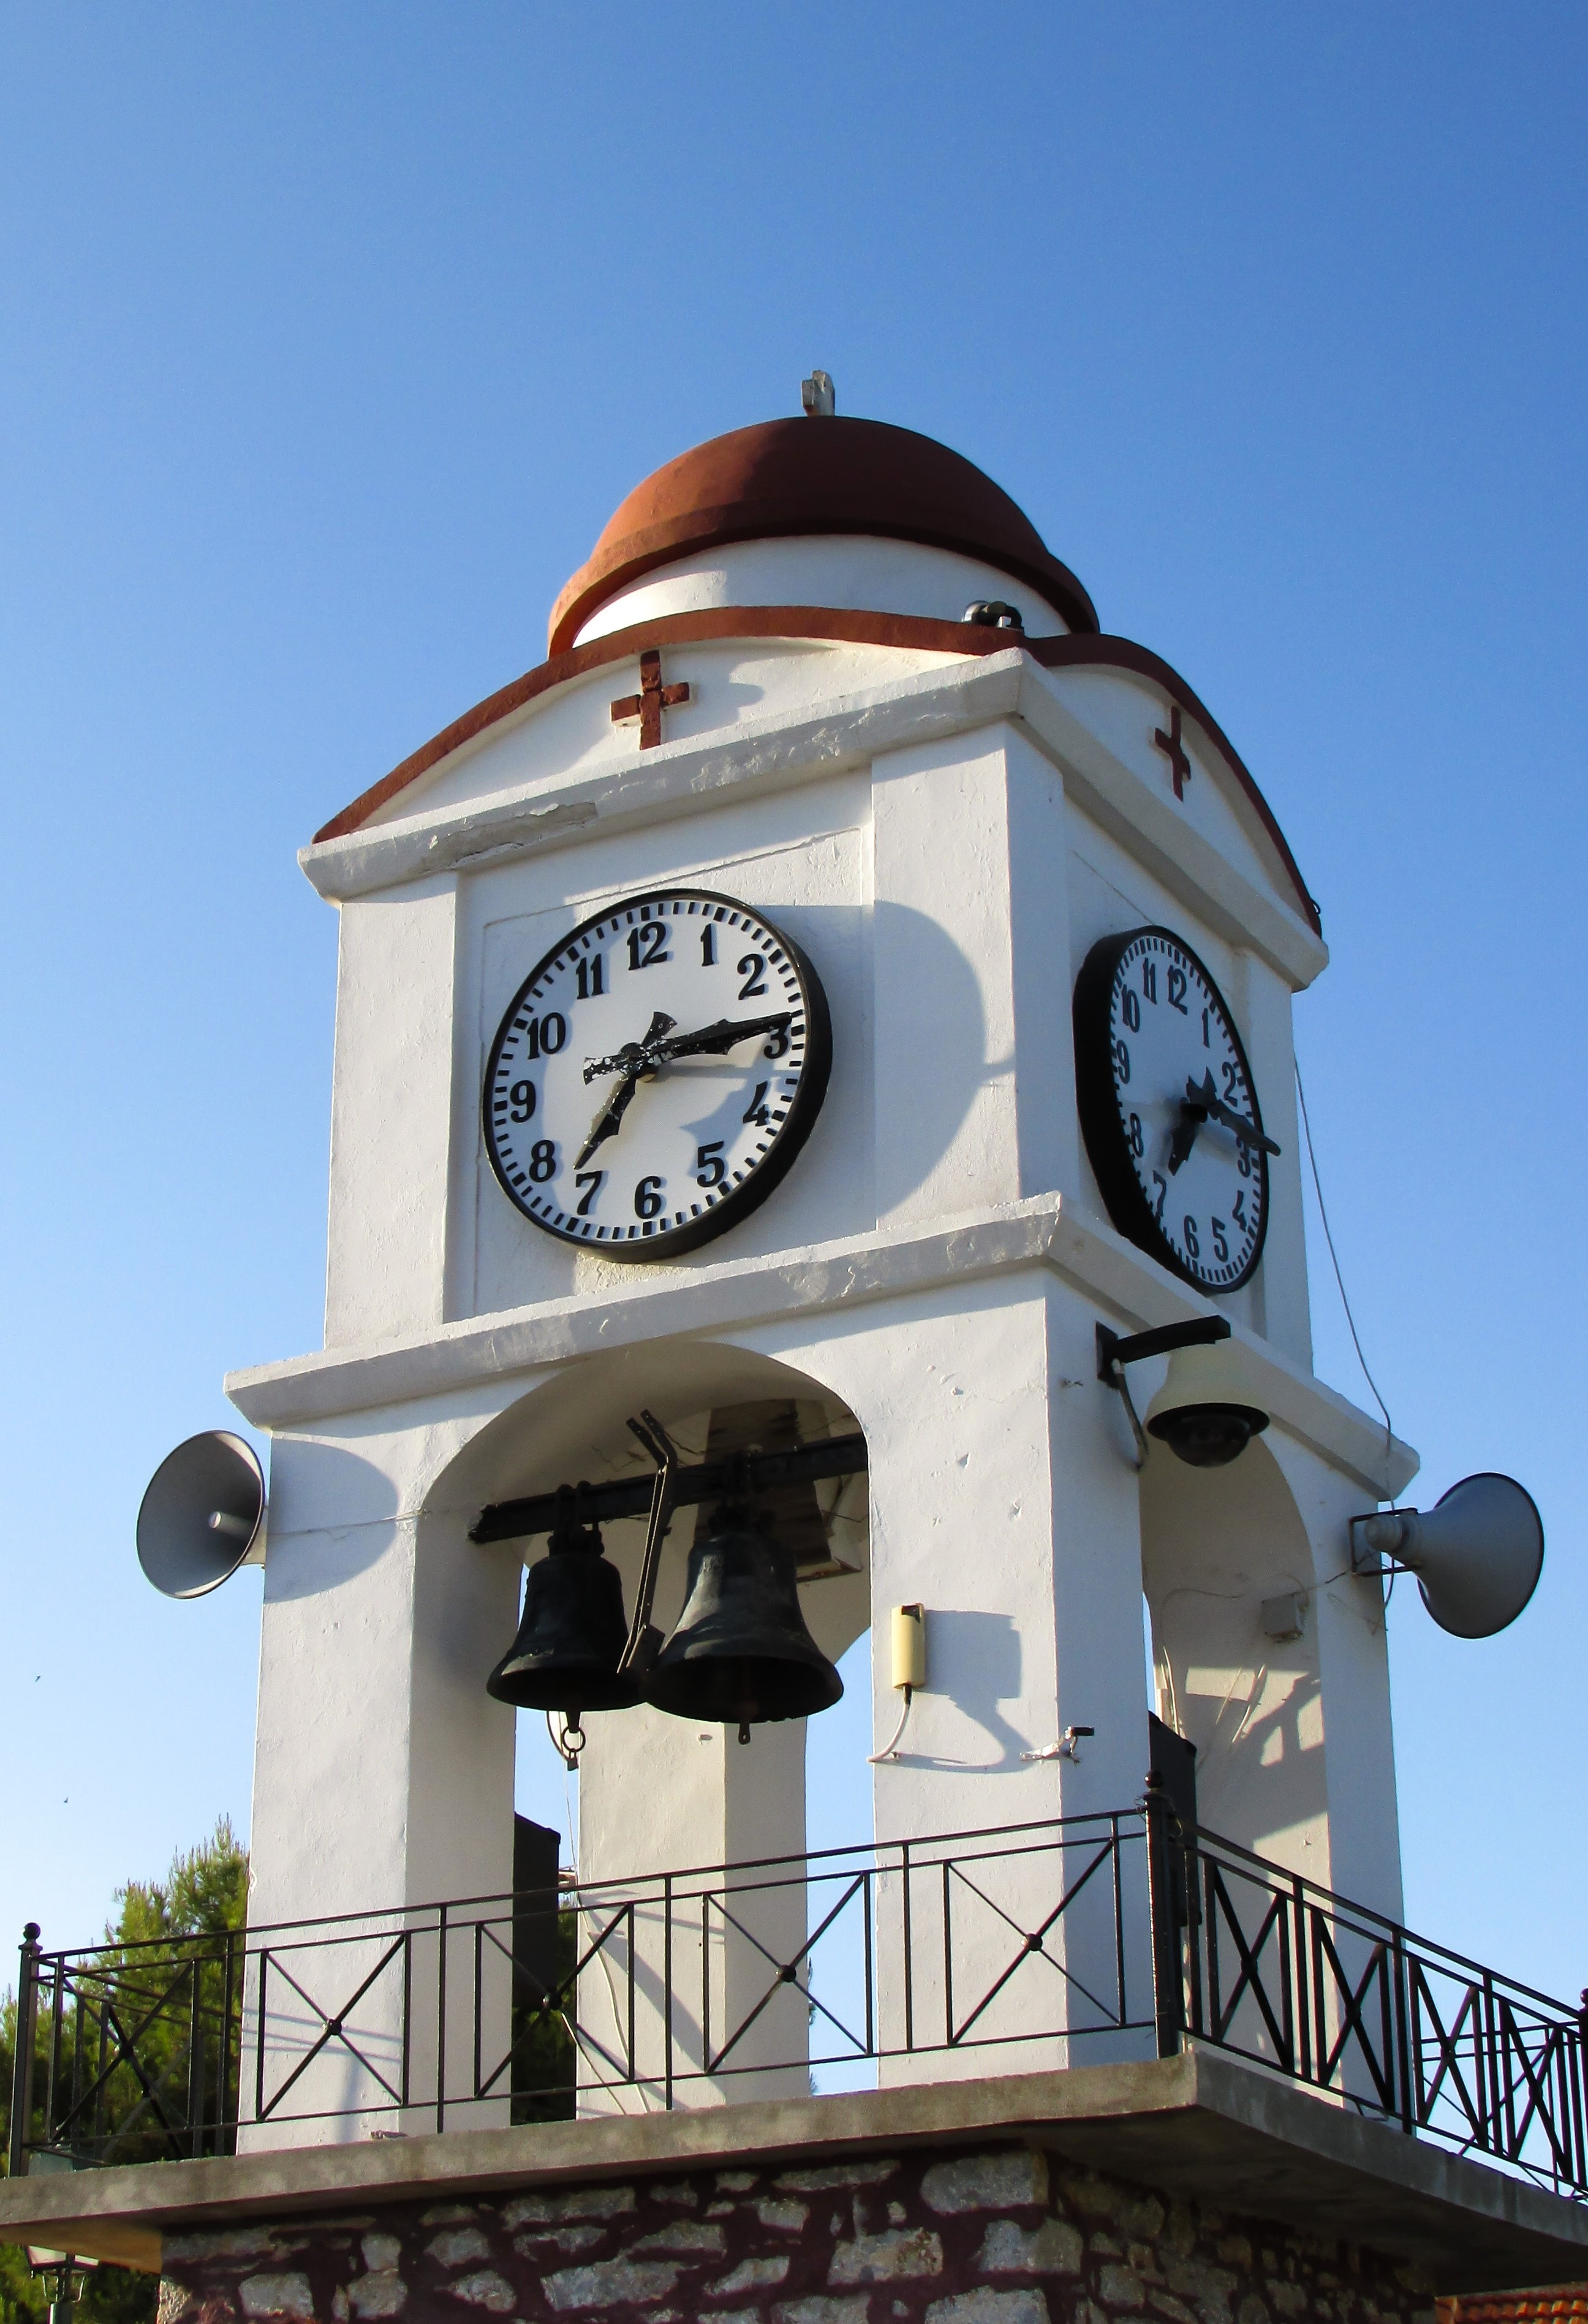
architecture, clock, bell, tower, church, lighting, clock tower, church bell, bell tower, greece, skiathos, belfry, ayios nikolaos